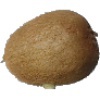
Label: kiwi